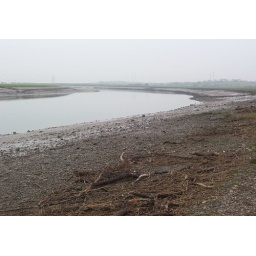
2006 12 26 - 35a near golden ball snatchems